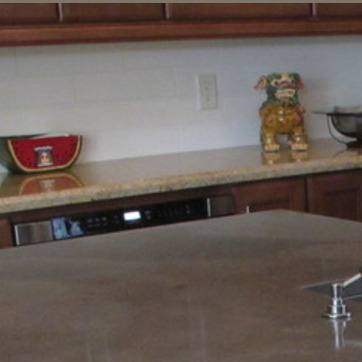
Material: polishedstone